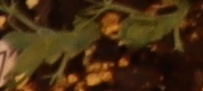
Label: Field Pea